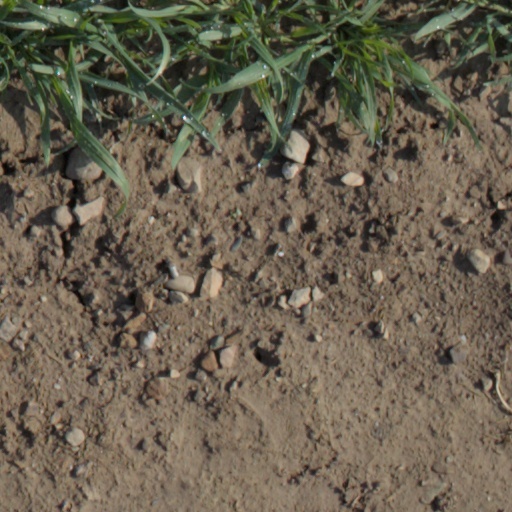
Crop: wheat